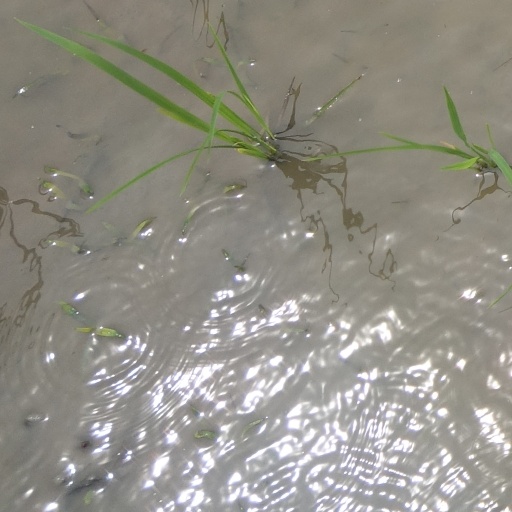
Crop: rice